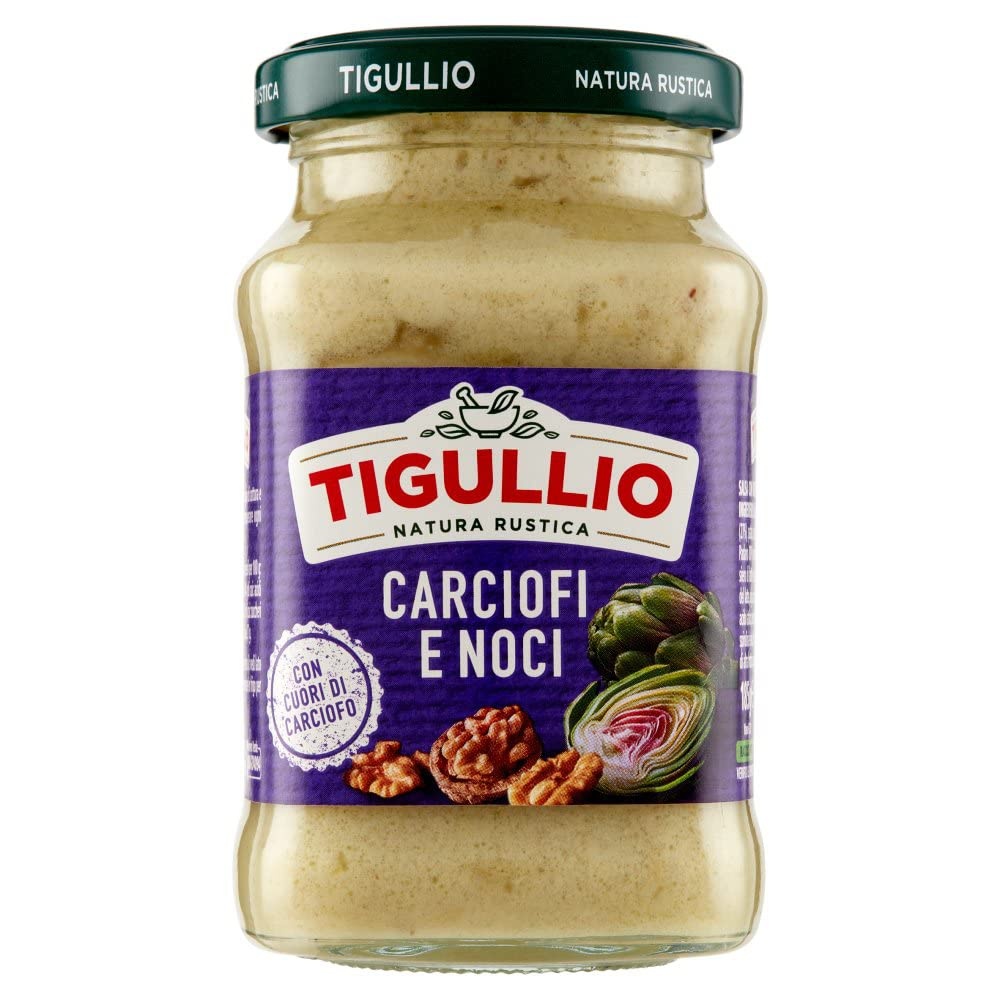
6x Star Tigullio Pesto Carciofi e noci Sauce Soße Artischocken und Nüsse 185g
Star Sauces - Tigullio Artischocken und Walnüsse 185 g Glas Aus der großen Erfahrung von Tigullio stammt Artischocken und Walnüsse, die den unverwechselbaren Geschmack von Artischockenherzen mit der Zartheit von Walnüssen verbindet. Entdecken Sie diese schmackhafte Neuheit, um Ihren Gerichten eine besondere Note zu verleihen. Zutaten: Sonnenblumenöl, Artischockenherzen 27 %, Kartoffeln, Glukosesirup, Grana Padano DOP Käse 5 % (mit Eiproteinen), Molkenpulver, Salz, Walnüsse 2 %, Milchproteine, Knoblauch. Sternsaucen - Tigullio Artischocken und Walnüsse 6 Gläser à 185 g Zutaten: Sonnenblumenöl, Artischockenherzen 27 %, Kartoffeln, Glukosesirup, Grana Padano DOP Käse 5 % (mit Eiproteinen), Molkenpulver, Salz, Walnüsse 2 %, Milchproteine, Knoblauch.
Brand: STAR
Category: Food, Beverages & Tobacco > Food Items > Condiments & Sauces > Pasta Sauce